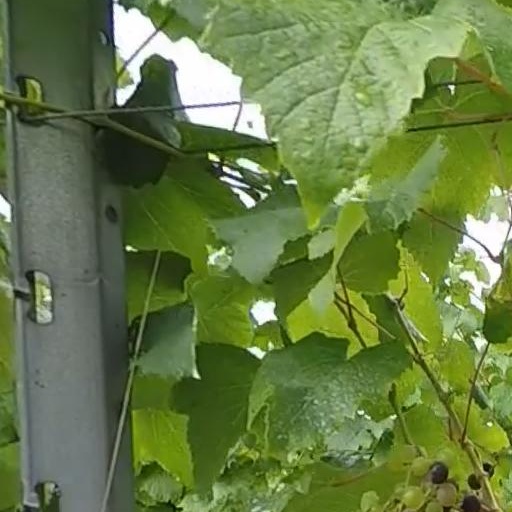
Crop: grape